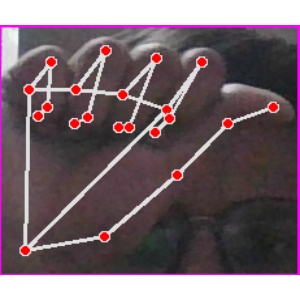
अक्षर: छ